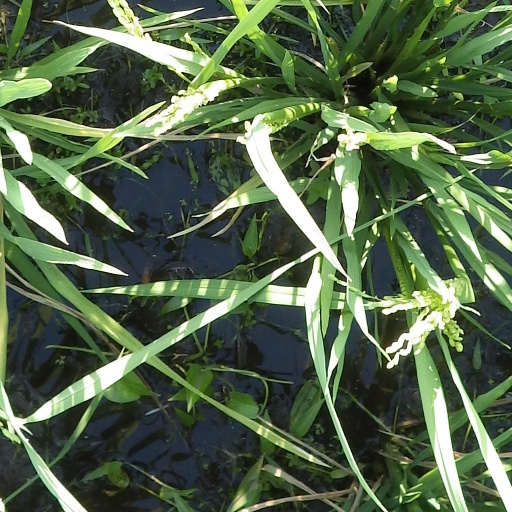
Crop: rice